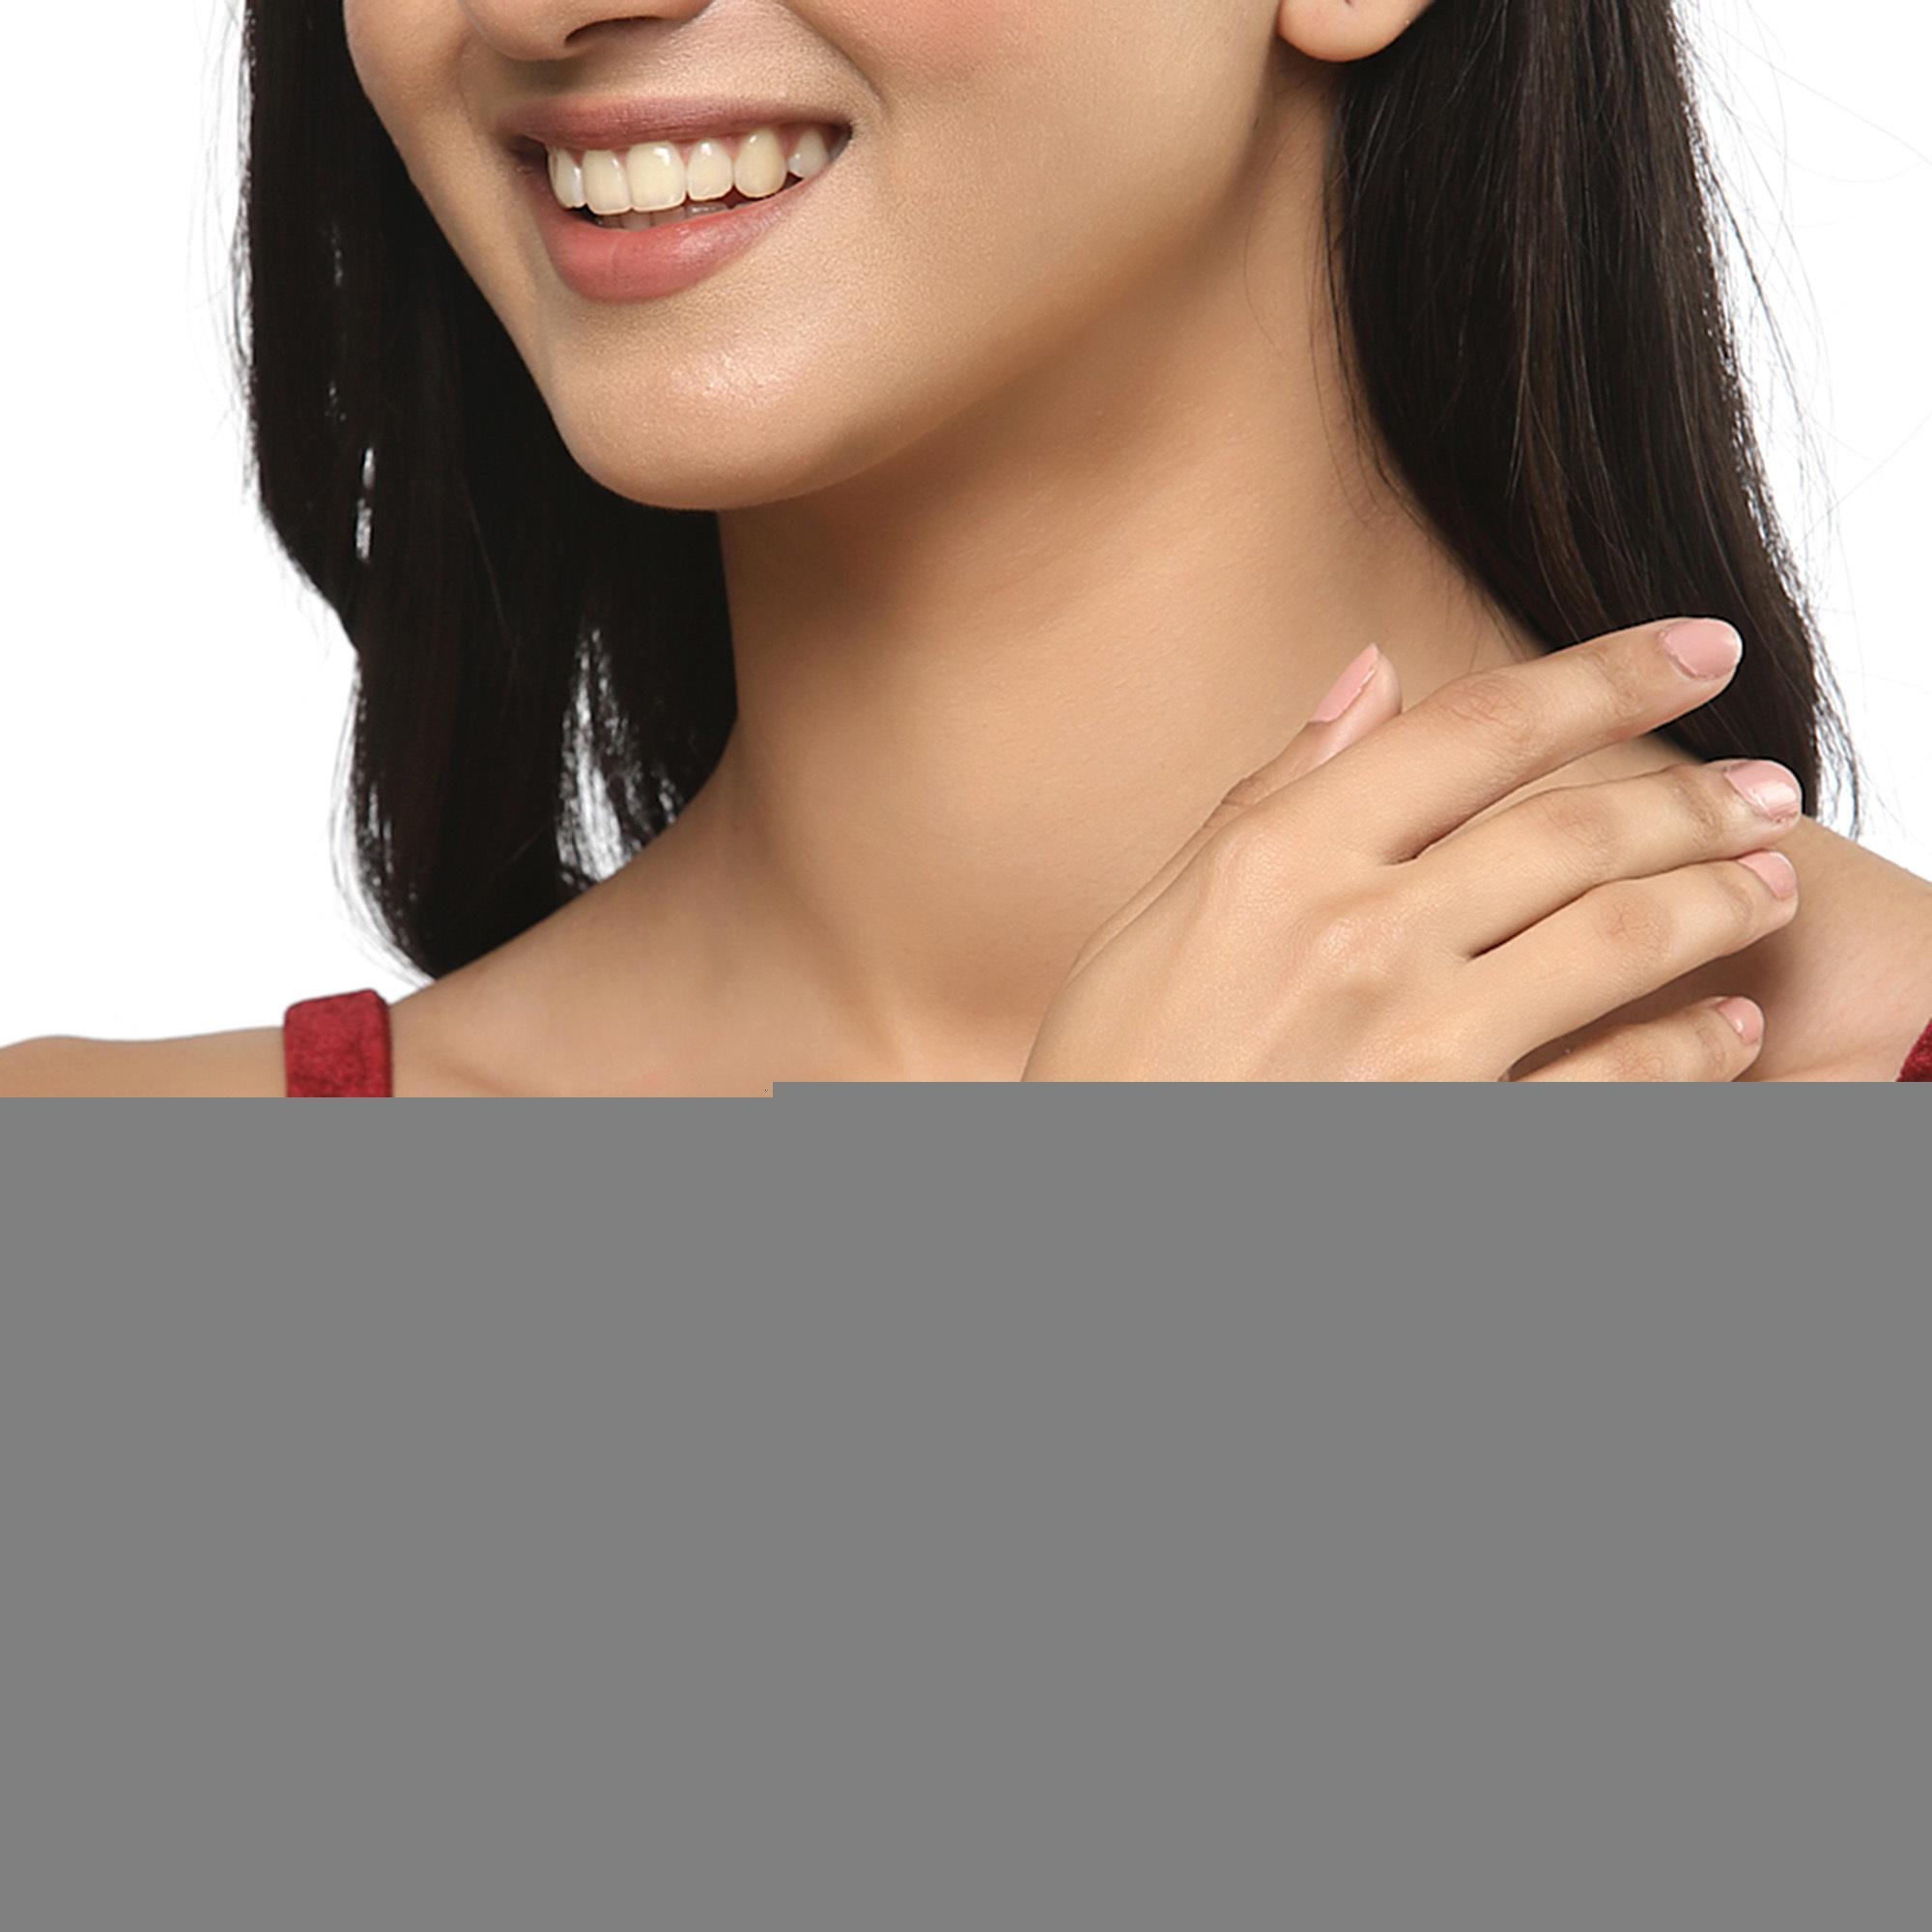
 Zeneme Gold-Plated Brass Rose Golden, White American Diamond Studded Bangles (Set Of 4)
Type: Bangles
Brand: Zeneme
Price: Rs. 429
 Stylish party wear bangles - zeneme fashion jewellery presents these stylish bangles which are suitable for all occasions office wear, wedding and party wear. The colour complements all outfits and may be worn as a statement piece to any occasion. The designer artificial jewellery at zeneme is available in various designs and patterns like floral design, heart shape design, dancing peacock, crystal design and many more. The imitation designer jewellery that will go with your outfit and style up your fashion statement with variable designs and patterns to give you charming and elegant look is available at zeneme. Zeneme has huge collection of designer imitation jewellery like american diamond jewellery collection, gold plated jewellery collection, temple jewellery collection, valentine collection, jewellery combos and many more.
Features: What you get - set of 4 rose gold-plated bangles has white american diamond studded, secured with slip-on closure. ,Luxury gifting idea - give a meaningful and luxurious gift with zeneme jewellery.,Material craftsmanship - finest quality stones and environmentally friendly nonprecious metals are used for making the jewelry set.,Jewellery care - keep the jewellery away from direct heat, water, perfumes, deodorants and other strong chemicals as they may react with the metal or plating.,Nickel free and lead free as per international standards that makes it very skin friendly.,The plating is non-allergic and safe for all environments. . Dimensions - bangle size 2.4 - diameter - 5.715 cm, circumference - 17.9324 cm bangle size 2.6 - diameter - 6.0325 cm, circumference - 18.9484 cm bangle size 2.8 - diameter - 6.35 cm, circumfere,Store the jewellry when not in use in a storage box or a cloth pouch to retain its shine.,It is safe for wearing for long hours. Exquisite handwork is required since some crystals are too small to pick my fingers, really hard and time-consuming.
Included: Set Of 4 X American Diamond Studded Bangles Jewellery Set